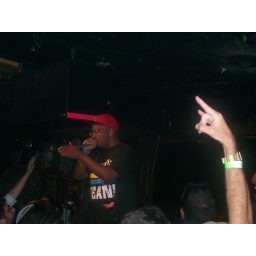
cool kids at the blind pig in ann arbor, mi_4